Monuments of Yerevan

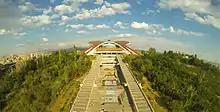
Karen Demirchyan Complex

Finished in 2001, the massive cathedral was constructed on the occasion of the 1700th anniversary of Armenia's adoption of Christianity as state religion in 301. It is sometimes also nicknamed the Anniversary church.